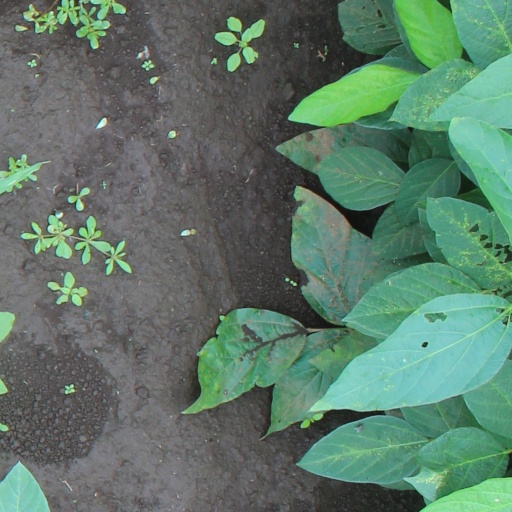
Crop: soybean